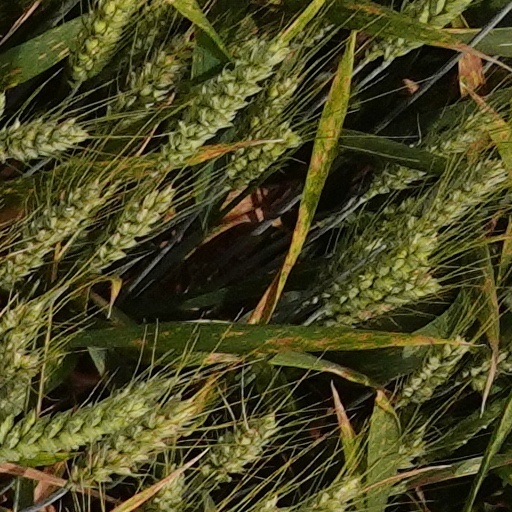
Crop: wheat